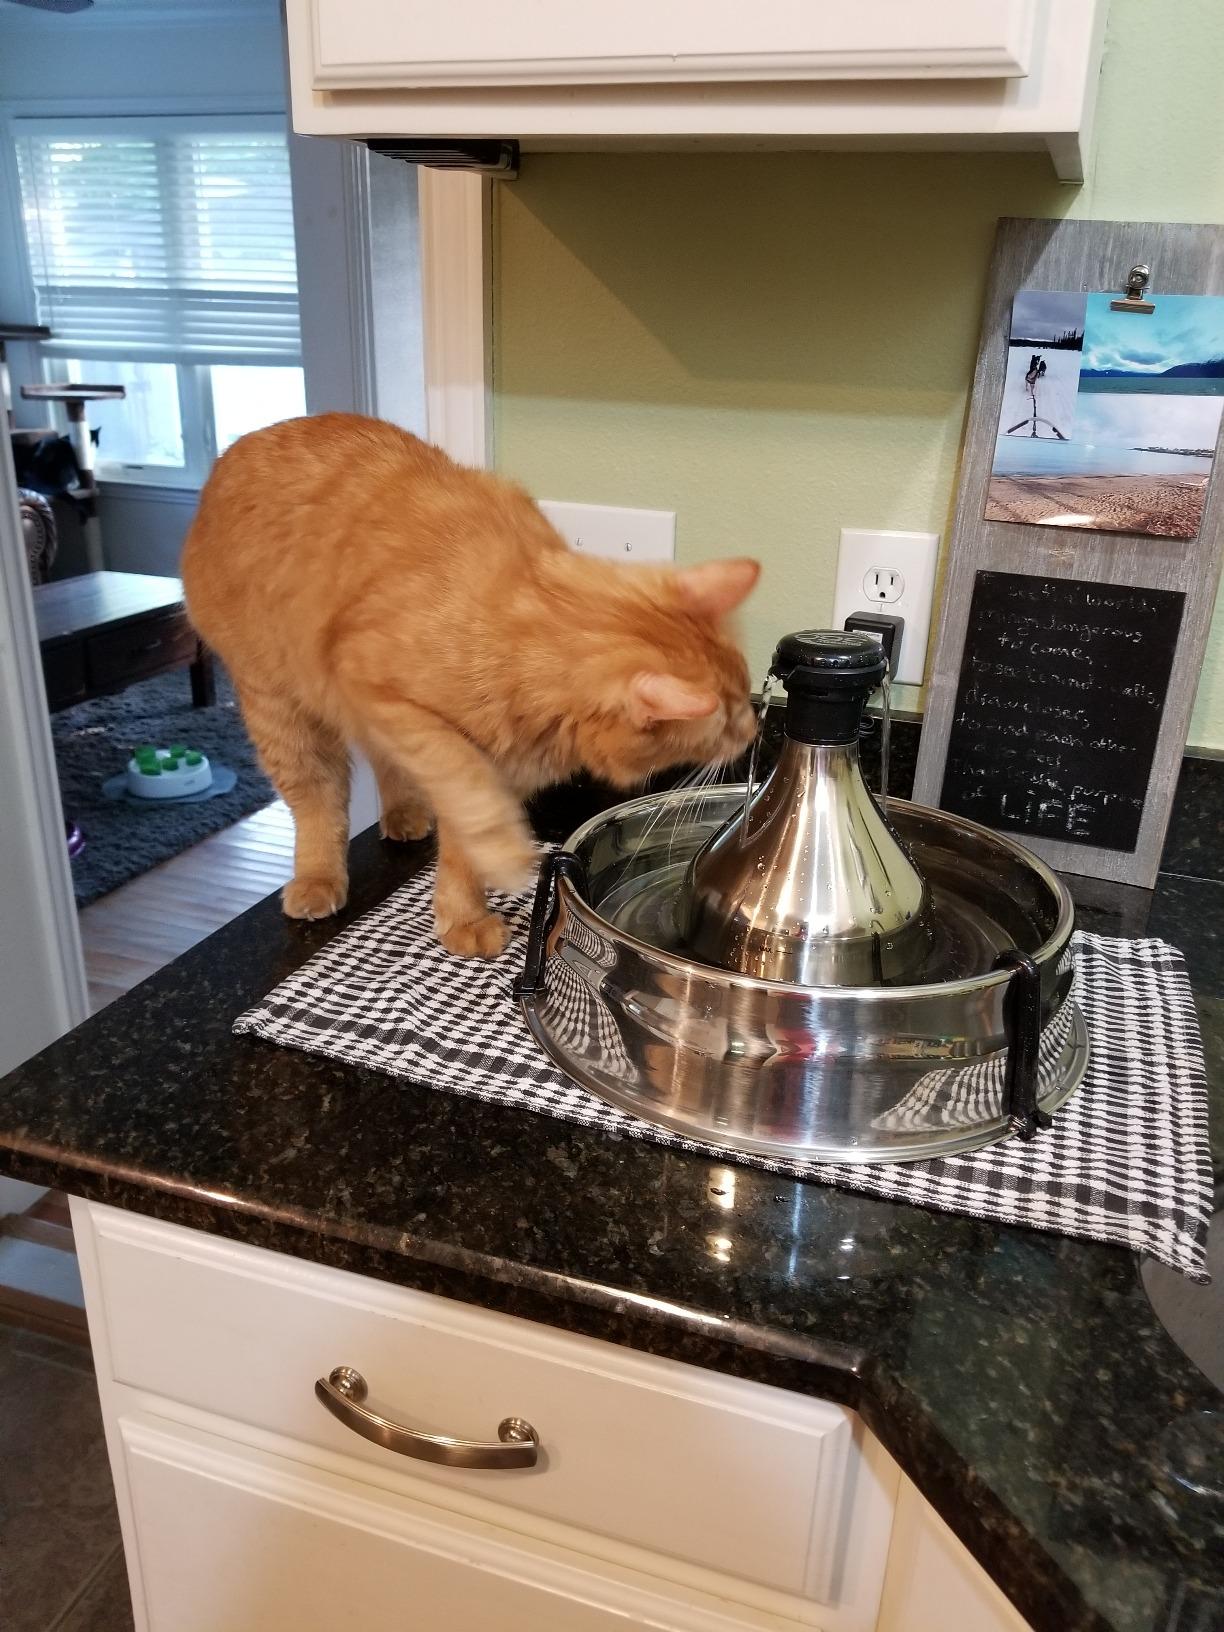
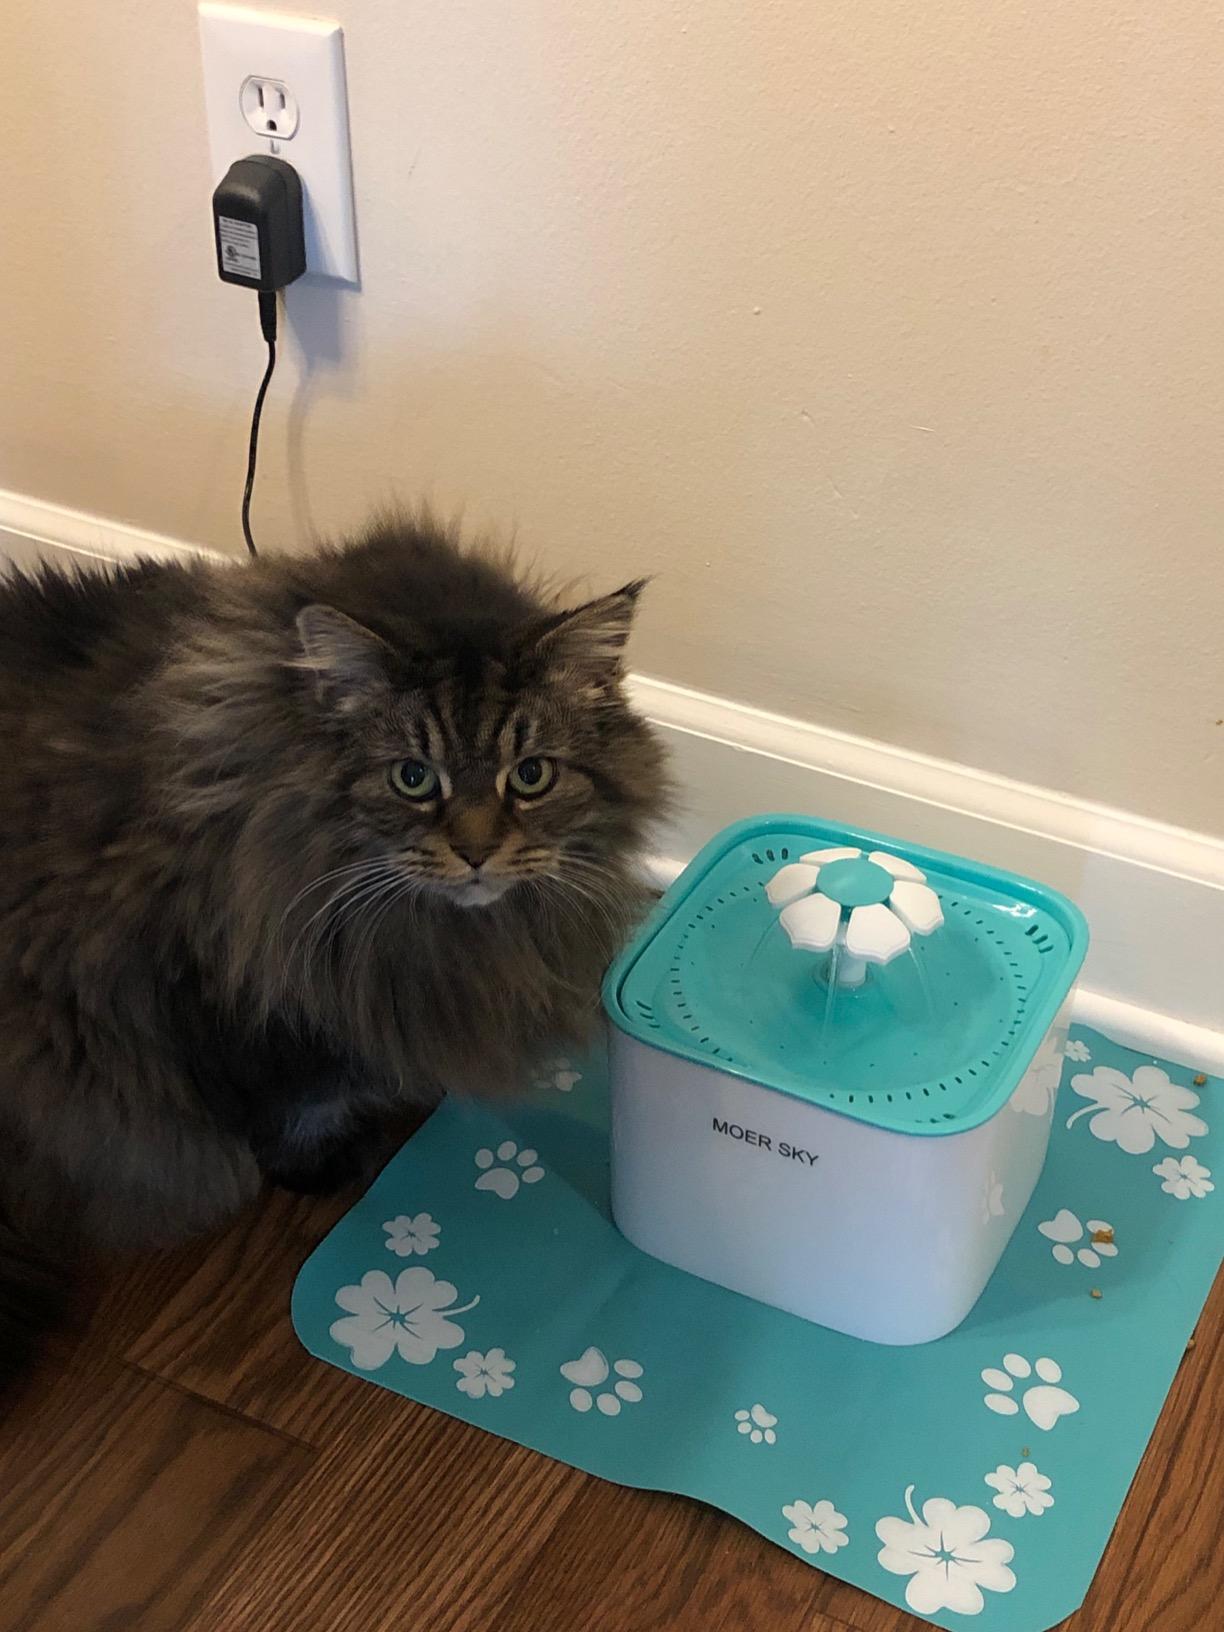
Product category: items_bowl
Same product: no